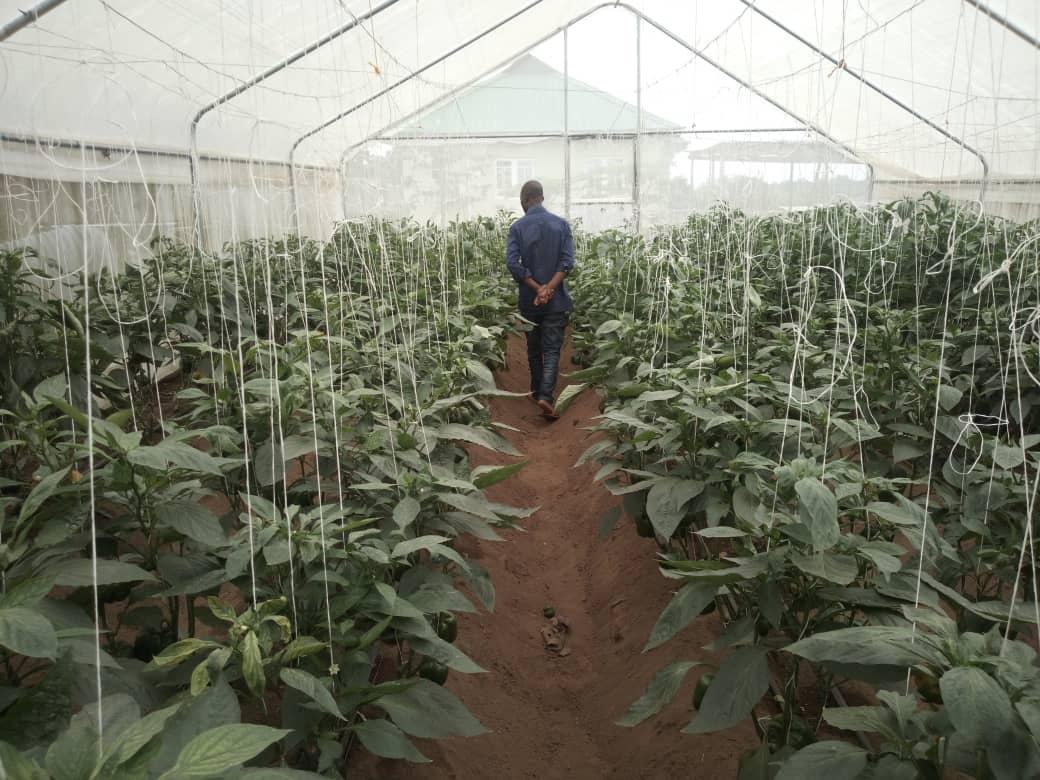
Mkulima anatembea kwenye njia katikati ya mimea iliyopandwa ndani ya chafu kubwa. Mimea hiyo, labda pilipili hoho au nyanya, imepangiliwa vizuri na inaonekana ikistawi, ikiegemezwa na kamba nyeupe. Jua linaonekana likipenya kupita paa la chafu, likitoa mwanga wa asili kwa mimea.